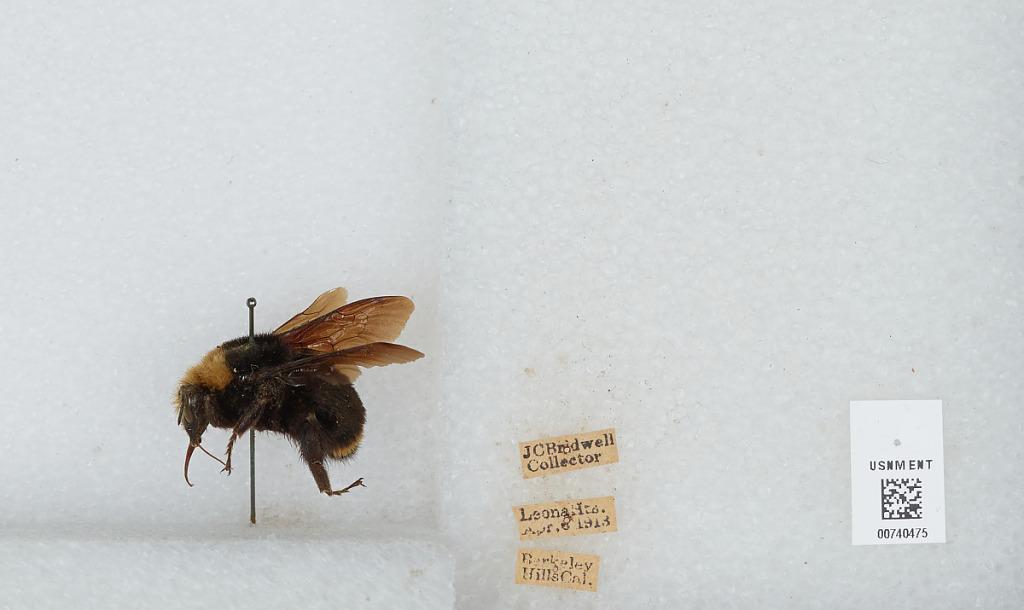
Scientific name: Bombus (Pyrobombus) vosnesenskii Radoszkowski
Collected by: J. Bridwell
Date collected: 1913-4-8
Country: United States
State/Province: California
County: Alameda
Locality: Berkeley Hills, Leona Heights
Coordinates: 37.7931, -122.174